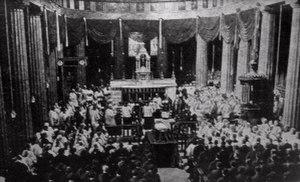
La pro-cathédrale Sainte-Marie de Dublin est une pro-cathédrale catholique irlandaise dédiée à la vierge Marie.